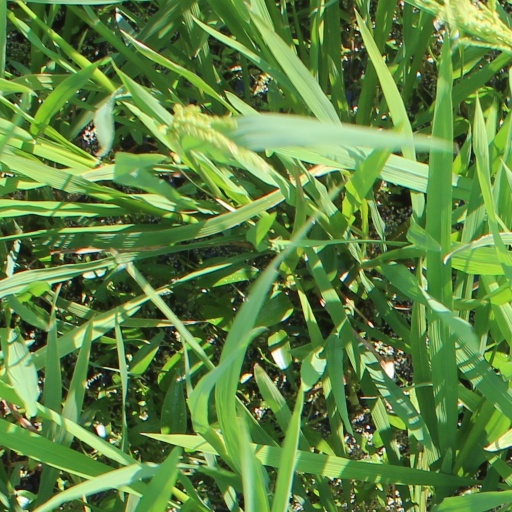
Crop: rice